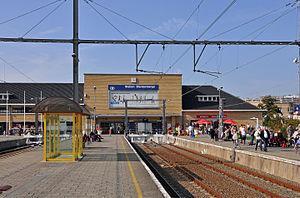
La gare de Blankenberge (Belgique) en 2011. Le bâtiment fut démoli en novembre 2013. This is a photo of onroerend erfgoed number 44929